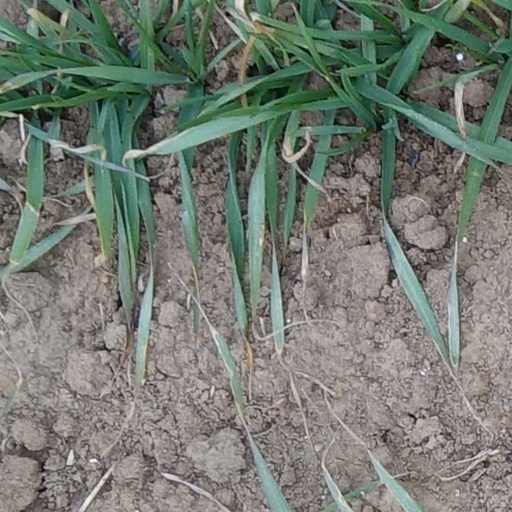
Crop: wheat